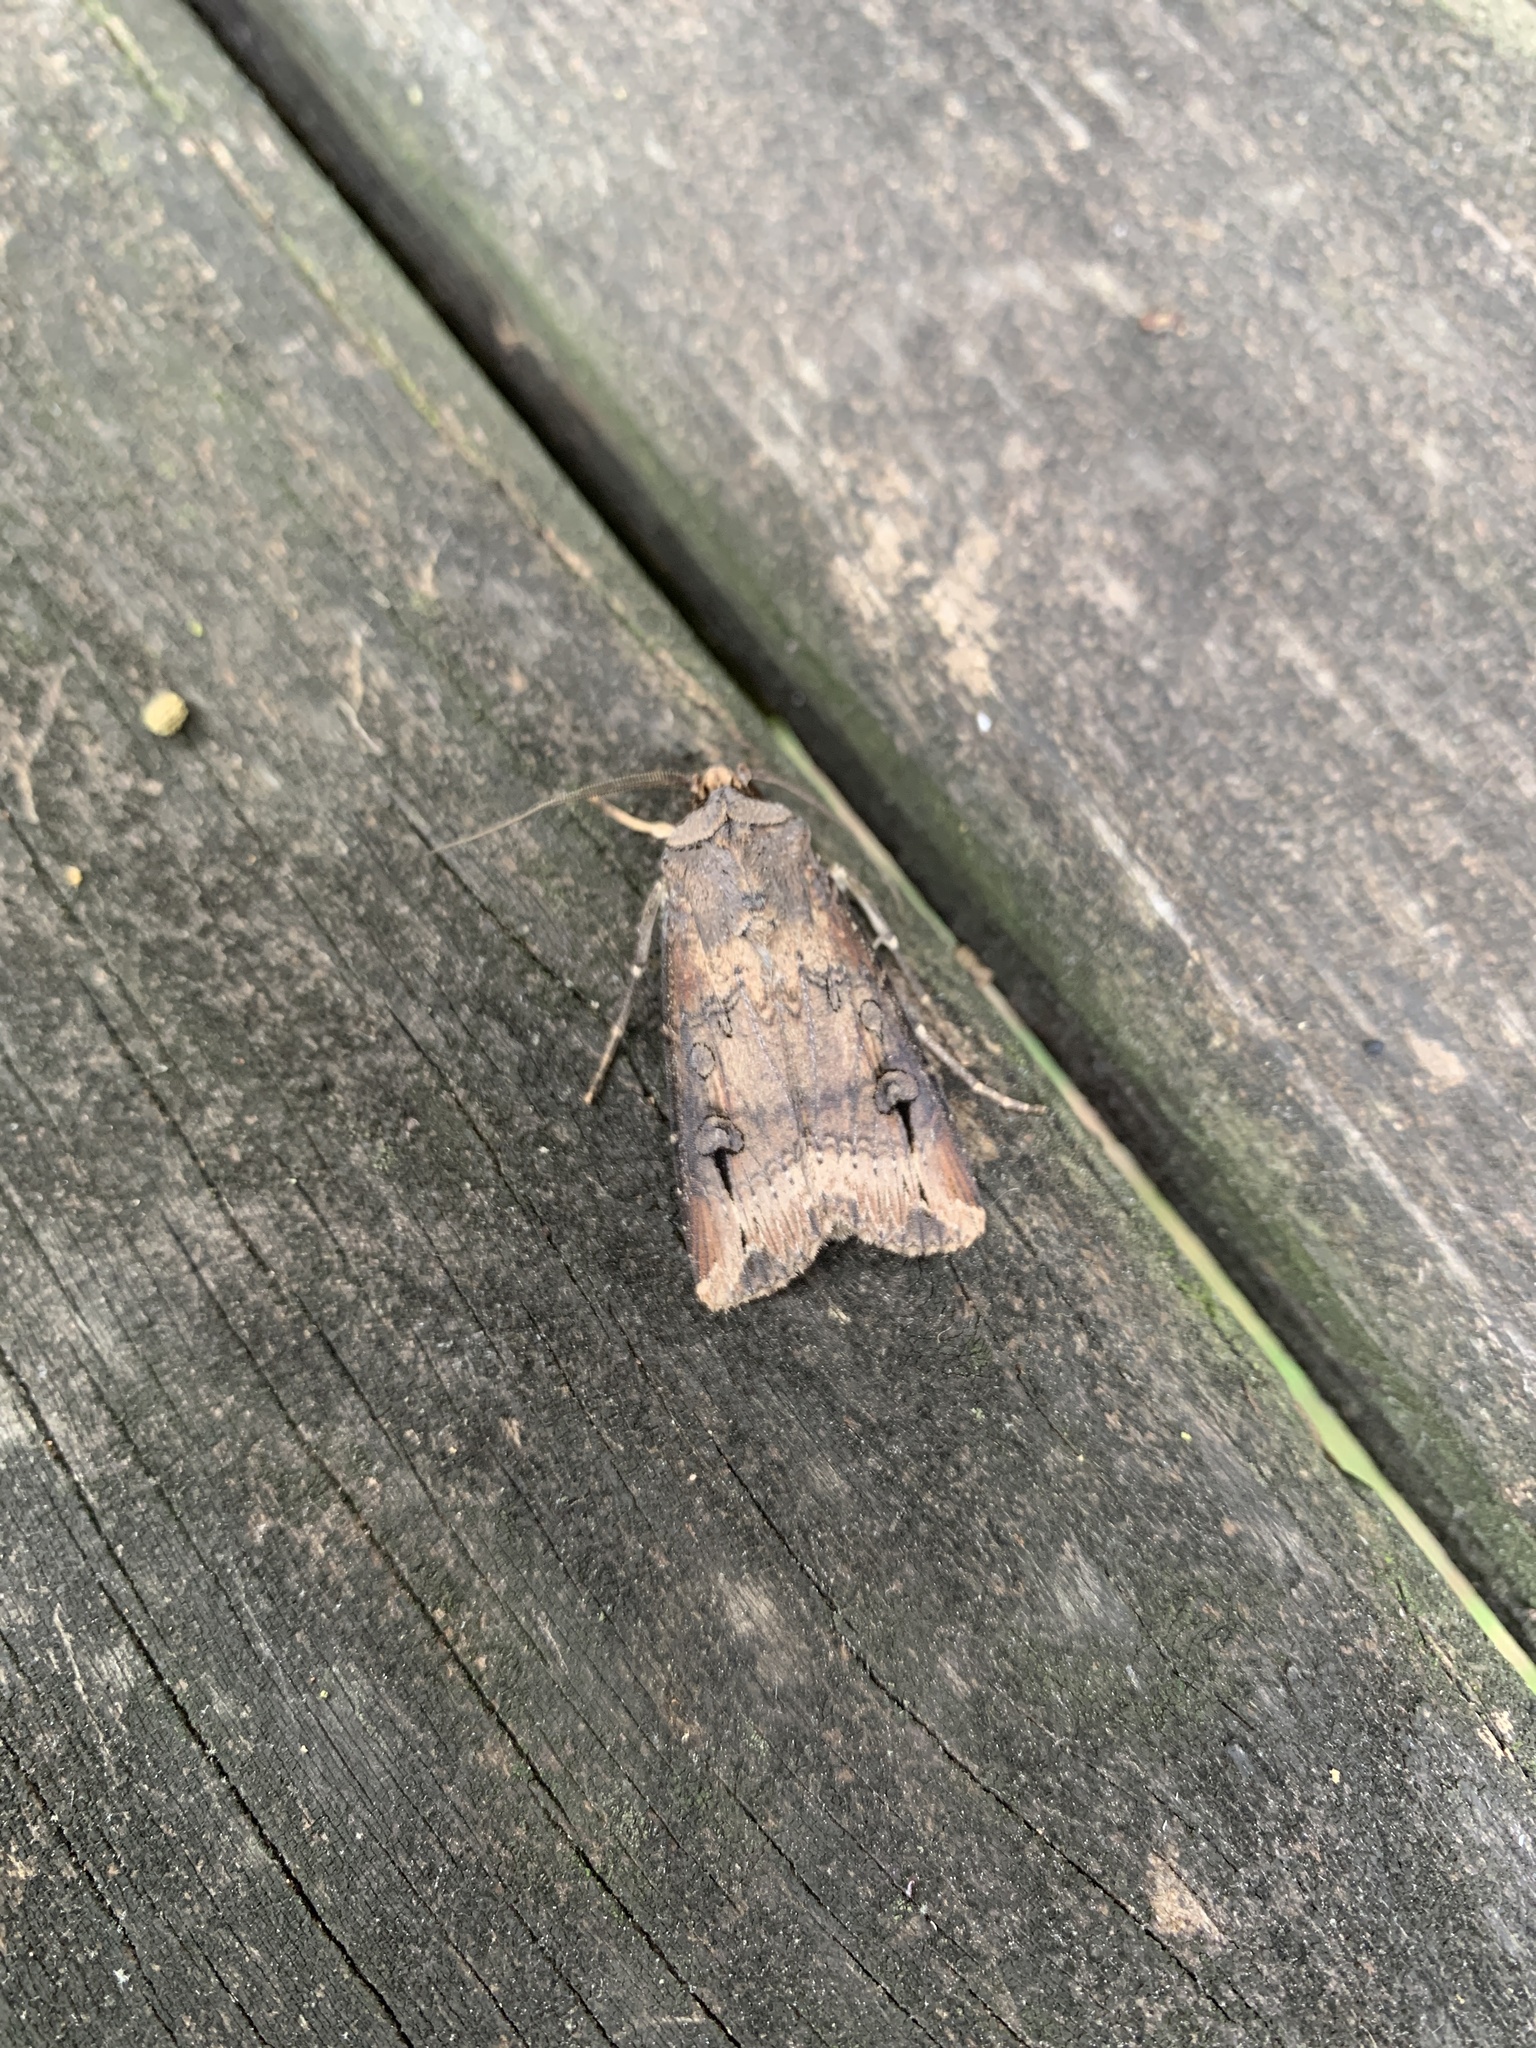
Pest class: cutworms